Kleis' Kunsthandel

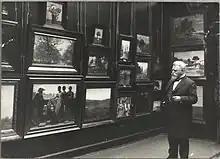
Valdemar Kleis in Kleis' Kunsthandel at Vesterbrogade 58 in Copenhagen.

Kleis' Kunsthandel hosted the first Den Frie Udstilling- It opened on 27 March 1891.